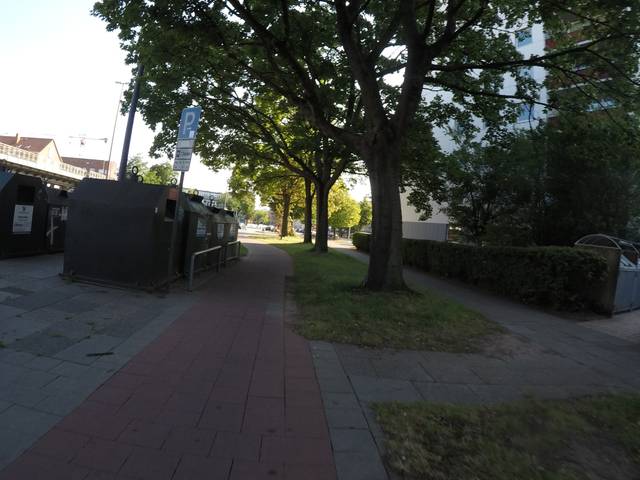
Region: Germany
Coordinates: 53.581, 10.042